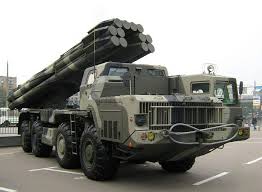
Label: Self Propelled Artillery